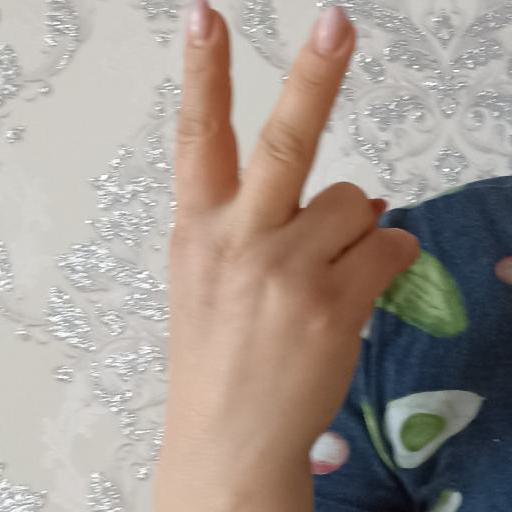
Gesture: peace_inverted